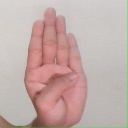
अक्षर: ब